Kodokan–Totsuka rivalry

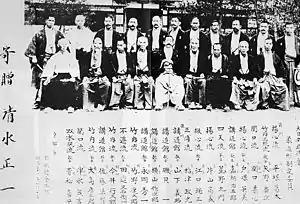
Jujutsu masters at the Butoku Kai, with Jigoro Kano at the center. Also featuring Hidemi Totsuka at Kano's right, and Ōshima, Imai and Tanabe at the back row.

The results of the police tournament were sound enough to convince Mishima of the superiority of the Kodokan method. The Metropolitan Police Department immediately requested the Kodokan to send teachers to their stations, with Yamashita and Yokoyama being the first ones, and those were increasingly favored over the ones from the Totsuka Yoshin-ryu. The latter lost its place in the martial landscape of Japan and faded gradually through the years while judo grew and became the dominant martial art in the nation. Their rise was such that Tsunejiro Tomita later compared the Kodokan–Totsuka rivalry to the historical Battle of Sekigahara, where the regency of the Toyotomi clan and the regional power of the daimyō were forced to pledge to the unified Tokugawa shogunate. He also wrote that "since the Kodokan's founding ten years ago, we have flattened the jujutsu nation across the country." When the Dai Nippon Butoku Kai opened a jujutsu division in 1895, Kano was elected its chairman, and he personally led the standardization of the rules and katas over the rest of jujutsu schools of the country.